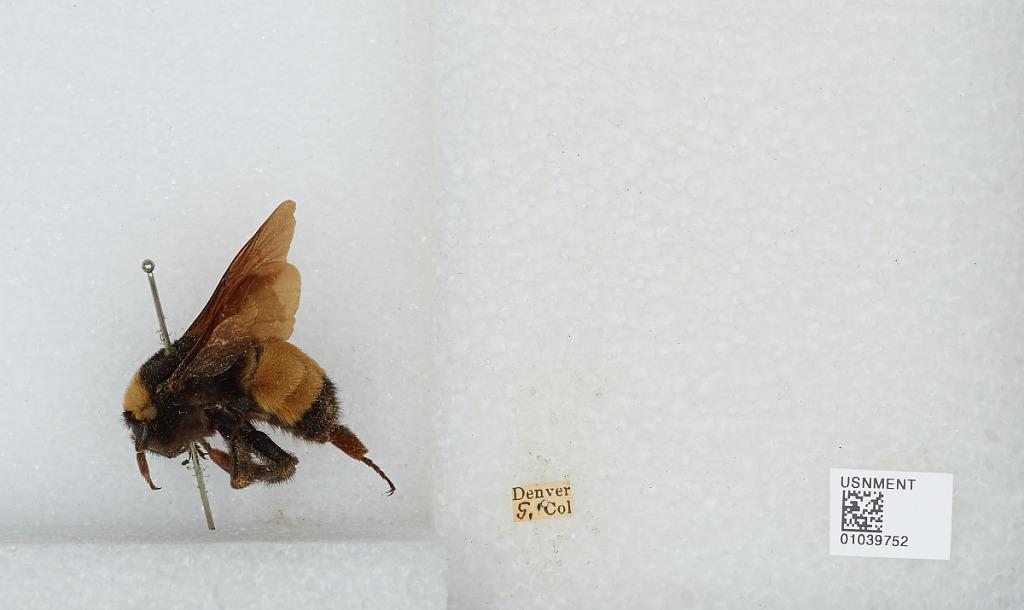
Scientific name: Bombus (Fervidobombus) pensylvanicus pensylvanicus (De Geer)
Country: United States
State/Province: Colorado
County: Denver
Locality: Denver
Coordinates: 39.7392, -104.985